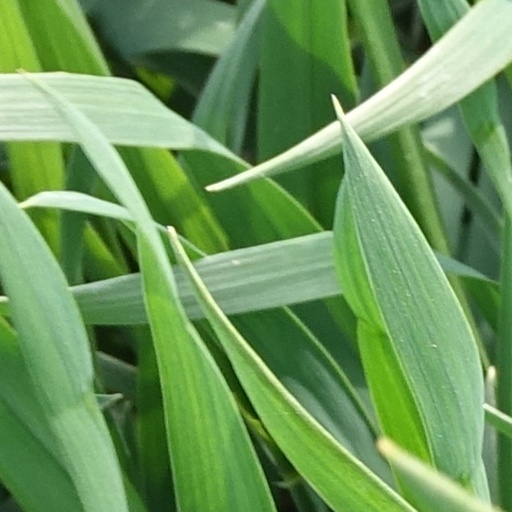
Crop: wheat